Pro-hevein

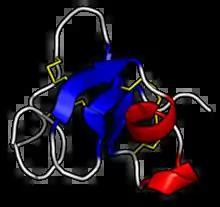

Pro-hevein (Alternative name: Major hevein, gene name: HEV1) is a wound-induced and a lectin-like protein from "Hevea brasiliensis" (rubber tree) where it is involved in the coagulation of latex.